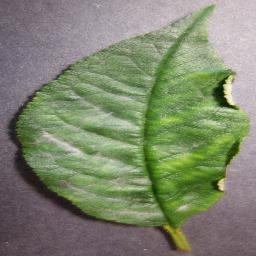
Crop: cherry
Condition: (including_sour)_powdery_mildew